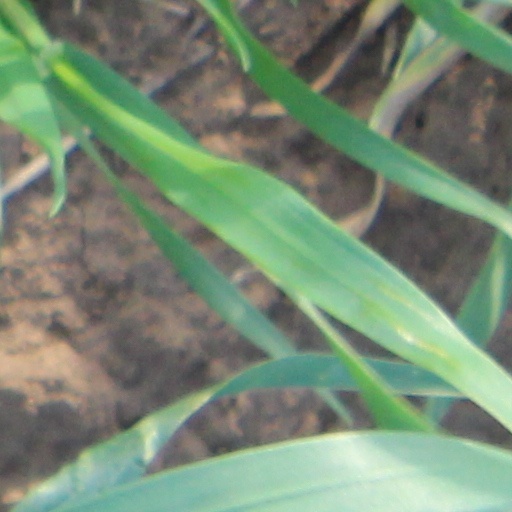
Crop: wheat